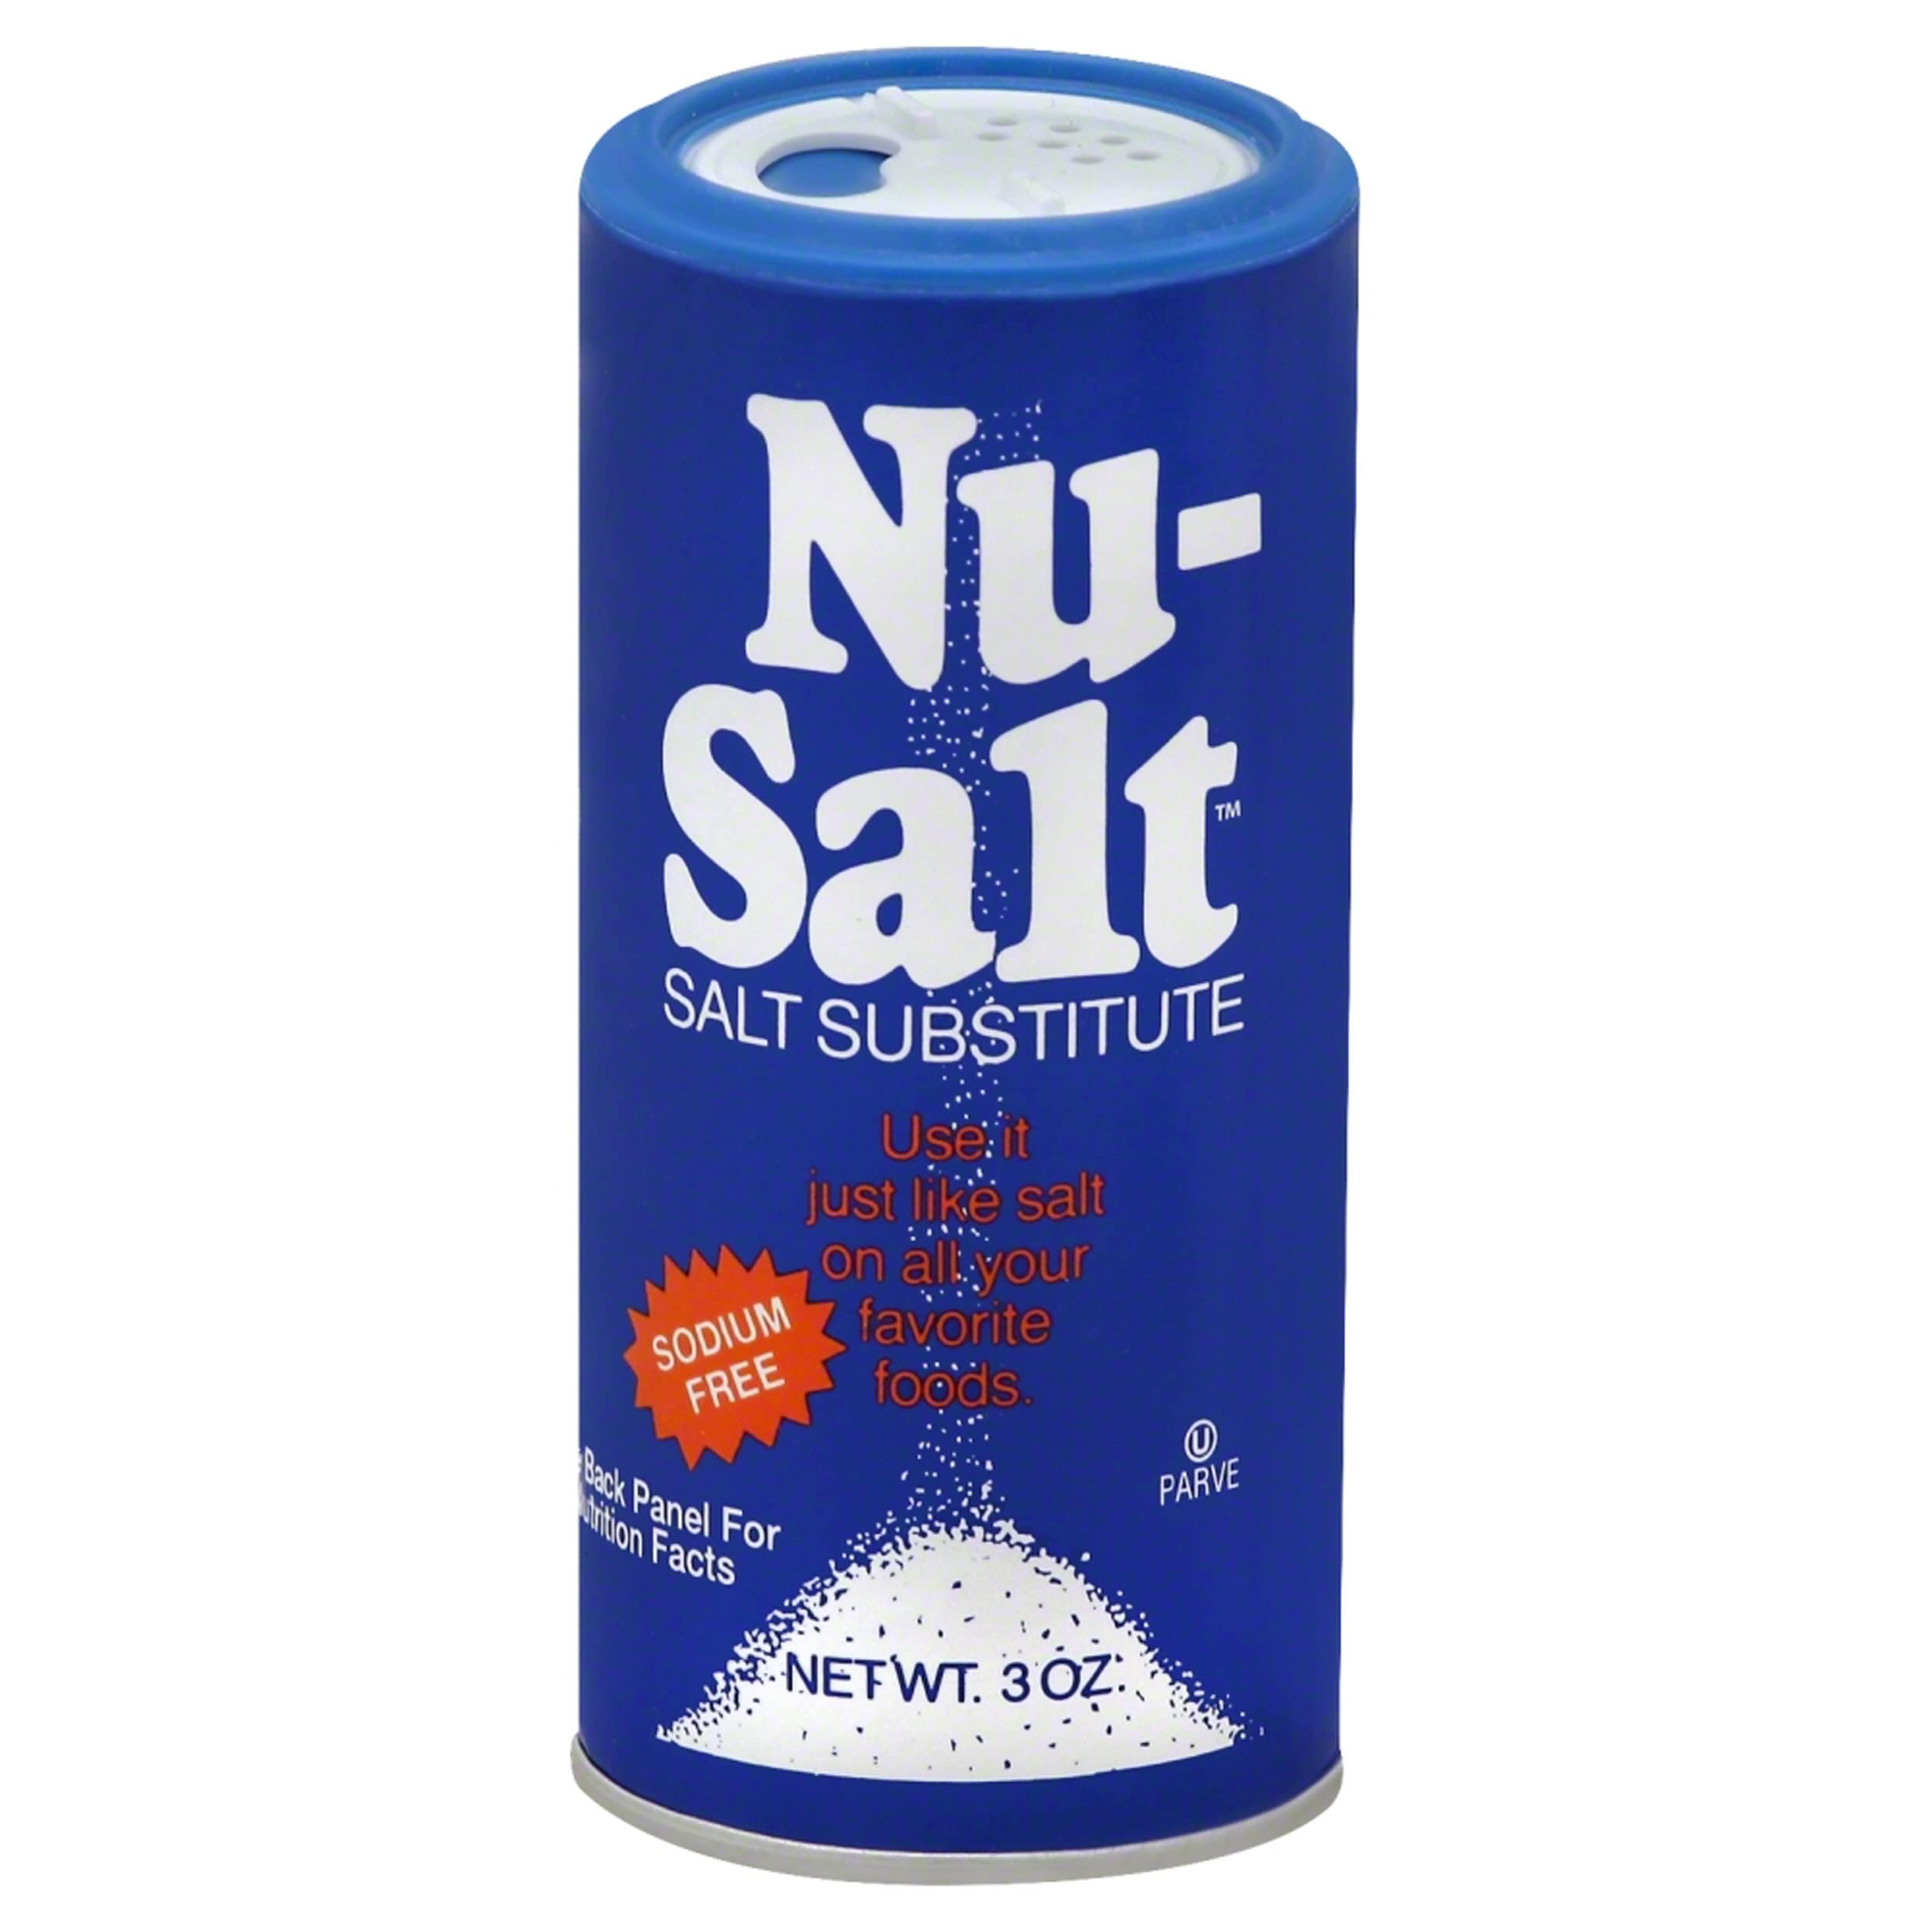
Item Name: Nu Salt Substitute Salt Shaker, Sodium Free, Non GMO, 3 Ounce (Pack of 12)
Bullet Point: Nu Salt Substitute Salt Shaker, Sodium Free, Non GMO, 3 Ounce (Pack of 12)
Value: 36.0
Unit: Ounce

Price: 9.75